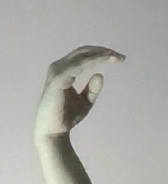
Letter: jeem